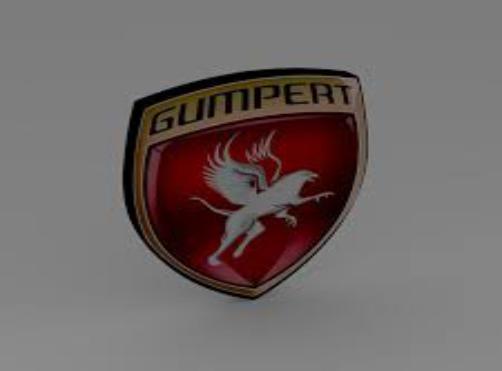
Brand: gumpert
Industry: Transportation